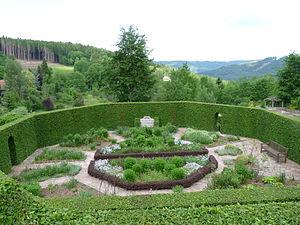
Jardin de Berchigranges (Granges-sur-Vologne, Vosges)
Cette liste de parcs et jardins publics de France recense l'ensemble des jardins publics, parcs publics et espaces verts appartenant aux collectivités territoriales de France. Les parcs et jardins appartenant à des institutions ou des établissements publics français figurant dans cette liste sont des propriétés privées.
Le Jardin de Berchigranges est un jardin français situé à Granges-sur-Vologne dans le département des Vosges, à 650 m d'altitude. Né d'une initiative privée, il est ouvert au public.